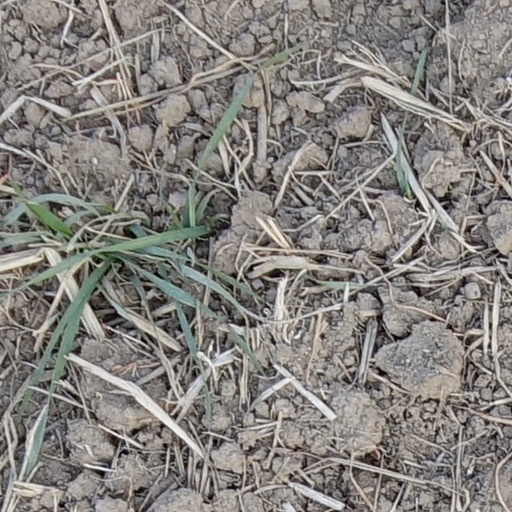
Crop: wheat